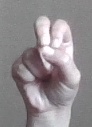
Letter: gaaf